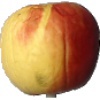
Label: red_yellow_apple